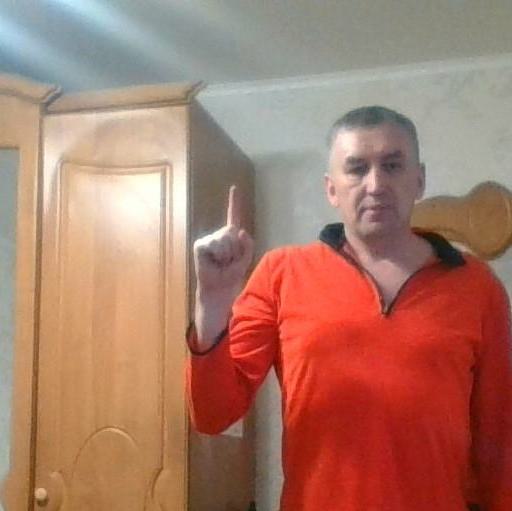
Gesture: one